Jupiter and Antiope

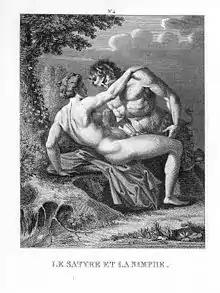
Agostino Carracci: "Le Satyre et la Nymphe"

Jupiter and Antiope is a frequent theme in western painting and has been treated by Titian, Van Dyck, Watteau and David among others.